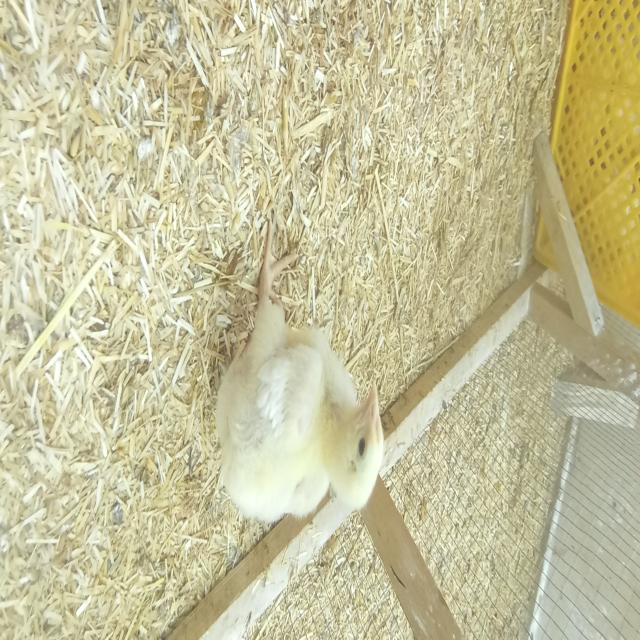
Weight: 271 g